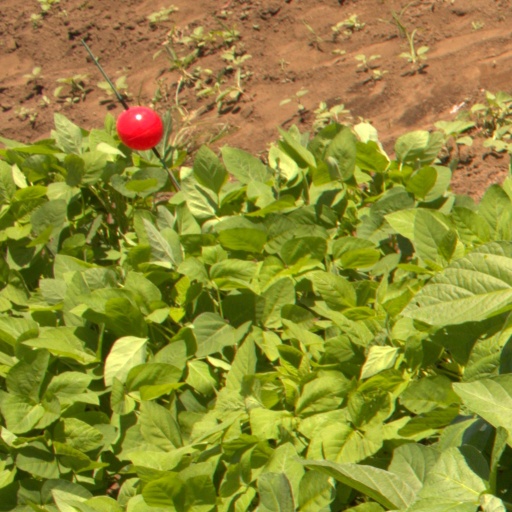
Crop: soybean